Cody Deaner

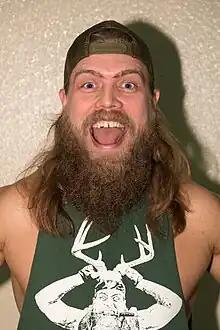
Deaner posing at a wrestling show in February 2016

Christopher Gray (born March 7, 1982), better known by his ring name Cody Deaner, is a Canadian professional wrestler. He is currently signed with Total Nonstop Action Wrestling (TNA), where he performs under the ring name The Home Town Man. He previously competed under the ring name Deaner (a shortened version of his previous ring name) as the leader of The Design. He is a former two-time Impact World Tag Team Champion with Eric Young and Joe Doering (as Violent By Design), holding the titles under the Freebird rule.